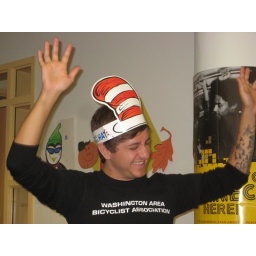
Mr. H in cat hat PLRS!